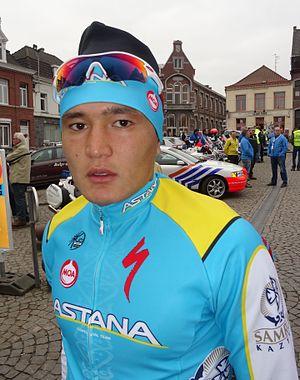
Triptyque des Monts et Châteaux 2014, étape 1, 4 avril 2014, départ d'Antoing. Depicted person&#58